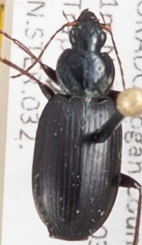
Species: Agonum placidum
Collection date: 2014-08-05
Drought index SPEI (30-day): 0.05
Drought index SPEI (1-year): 0.71
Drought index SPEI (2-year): -0.728